Jan Karski

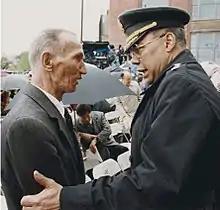
Jan Karski with General Colin Powell at the 1993 opening of the United States Holocaust Memorial Museum.

Karski's 1942 report on the Holocaust and the London Polish government's appeal to the United Nations were briefly recounted by Walter Laqueur in his history "The Terrible Secret: Suppression of the Truth about Hitler's Final Solution" (1980).